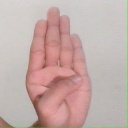
अक्षर: ब